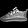
Label: Sneaker